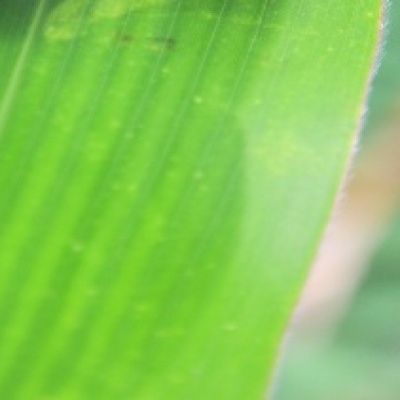
Label: Corn_(Maize)___Leaf_Spot